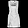
Label: Dress